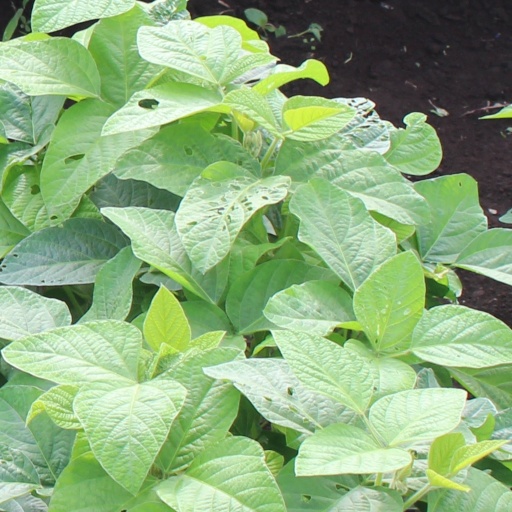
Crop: soybean